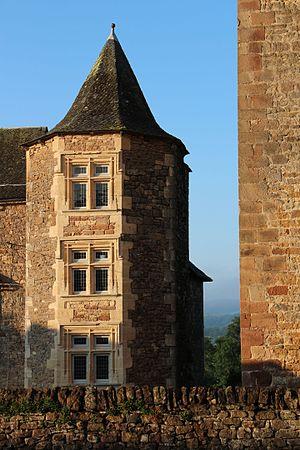
Château de Tholet (Aveyron)
Gabriac est une commune française située dans le département de l'Aveyron, en région Occitanie.
Le château de Tholet est un château situé à Gabriac, dans le département de l'Aveyron, en France.